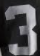
Number: 3